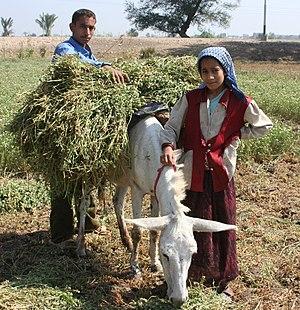
L’âne blanc d'Égypte est une race d’âne égyptienne dont les premières traces remontent à l'antiquité. On le rencontre fréquemment dans tout le Proche-Orient, en particulier en Égypte, en Syrie, au Liban et au Yémen. En Égypte, plusieurs dénominations existent au niveau de la race en fonction de la situation géographique : Baladi, Hassawi et Saïdi. Il est utilisé quotidiennement en bête de somme, pour le bât et aussi comme monture.